Polarn O. Pyret

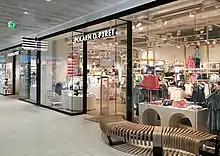
A Polarn O. Pyret shop in Oulu, Finland.

Polarn O. Pyret is a Swedish children's clothing brand, based in Stockholm. Polarn O. Pyret designs, produces and distributes baby and childrenswear, and operates a chain of shops in Europe and the US. The name means "Buddy and The Little One" in Swedish, although it is often shortened to "PO.P".